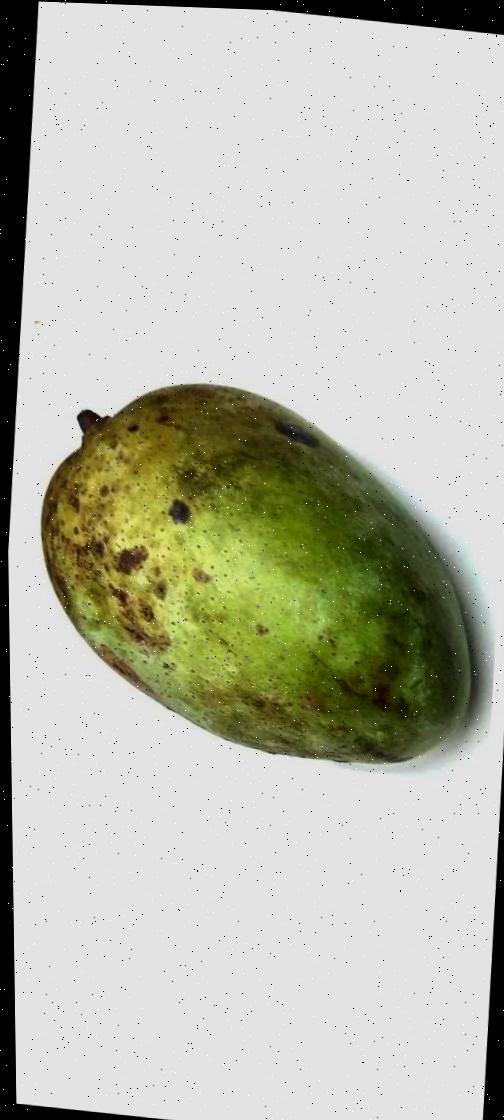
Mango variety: Fazli Classic